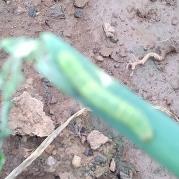
Crop: Onion
Condition: caterpillar-p